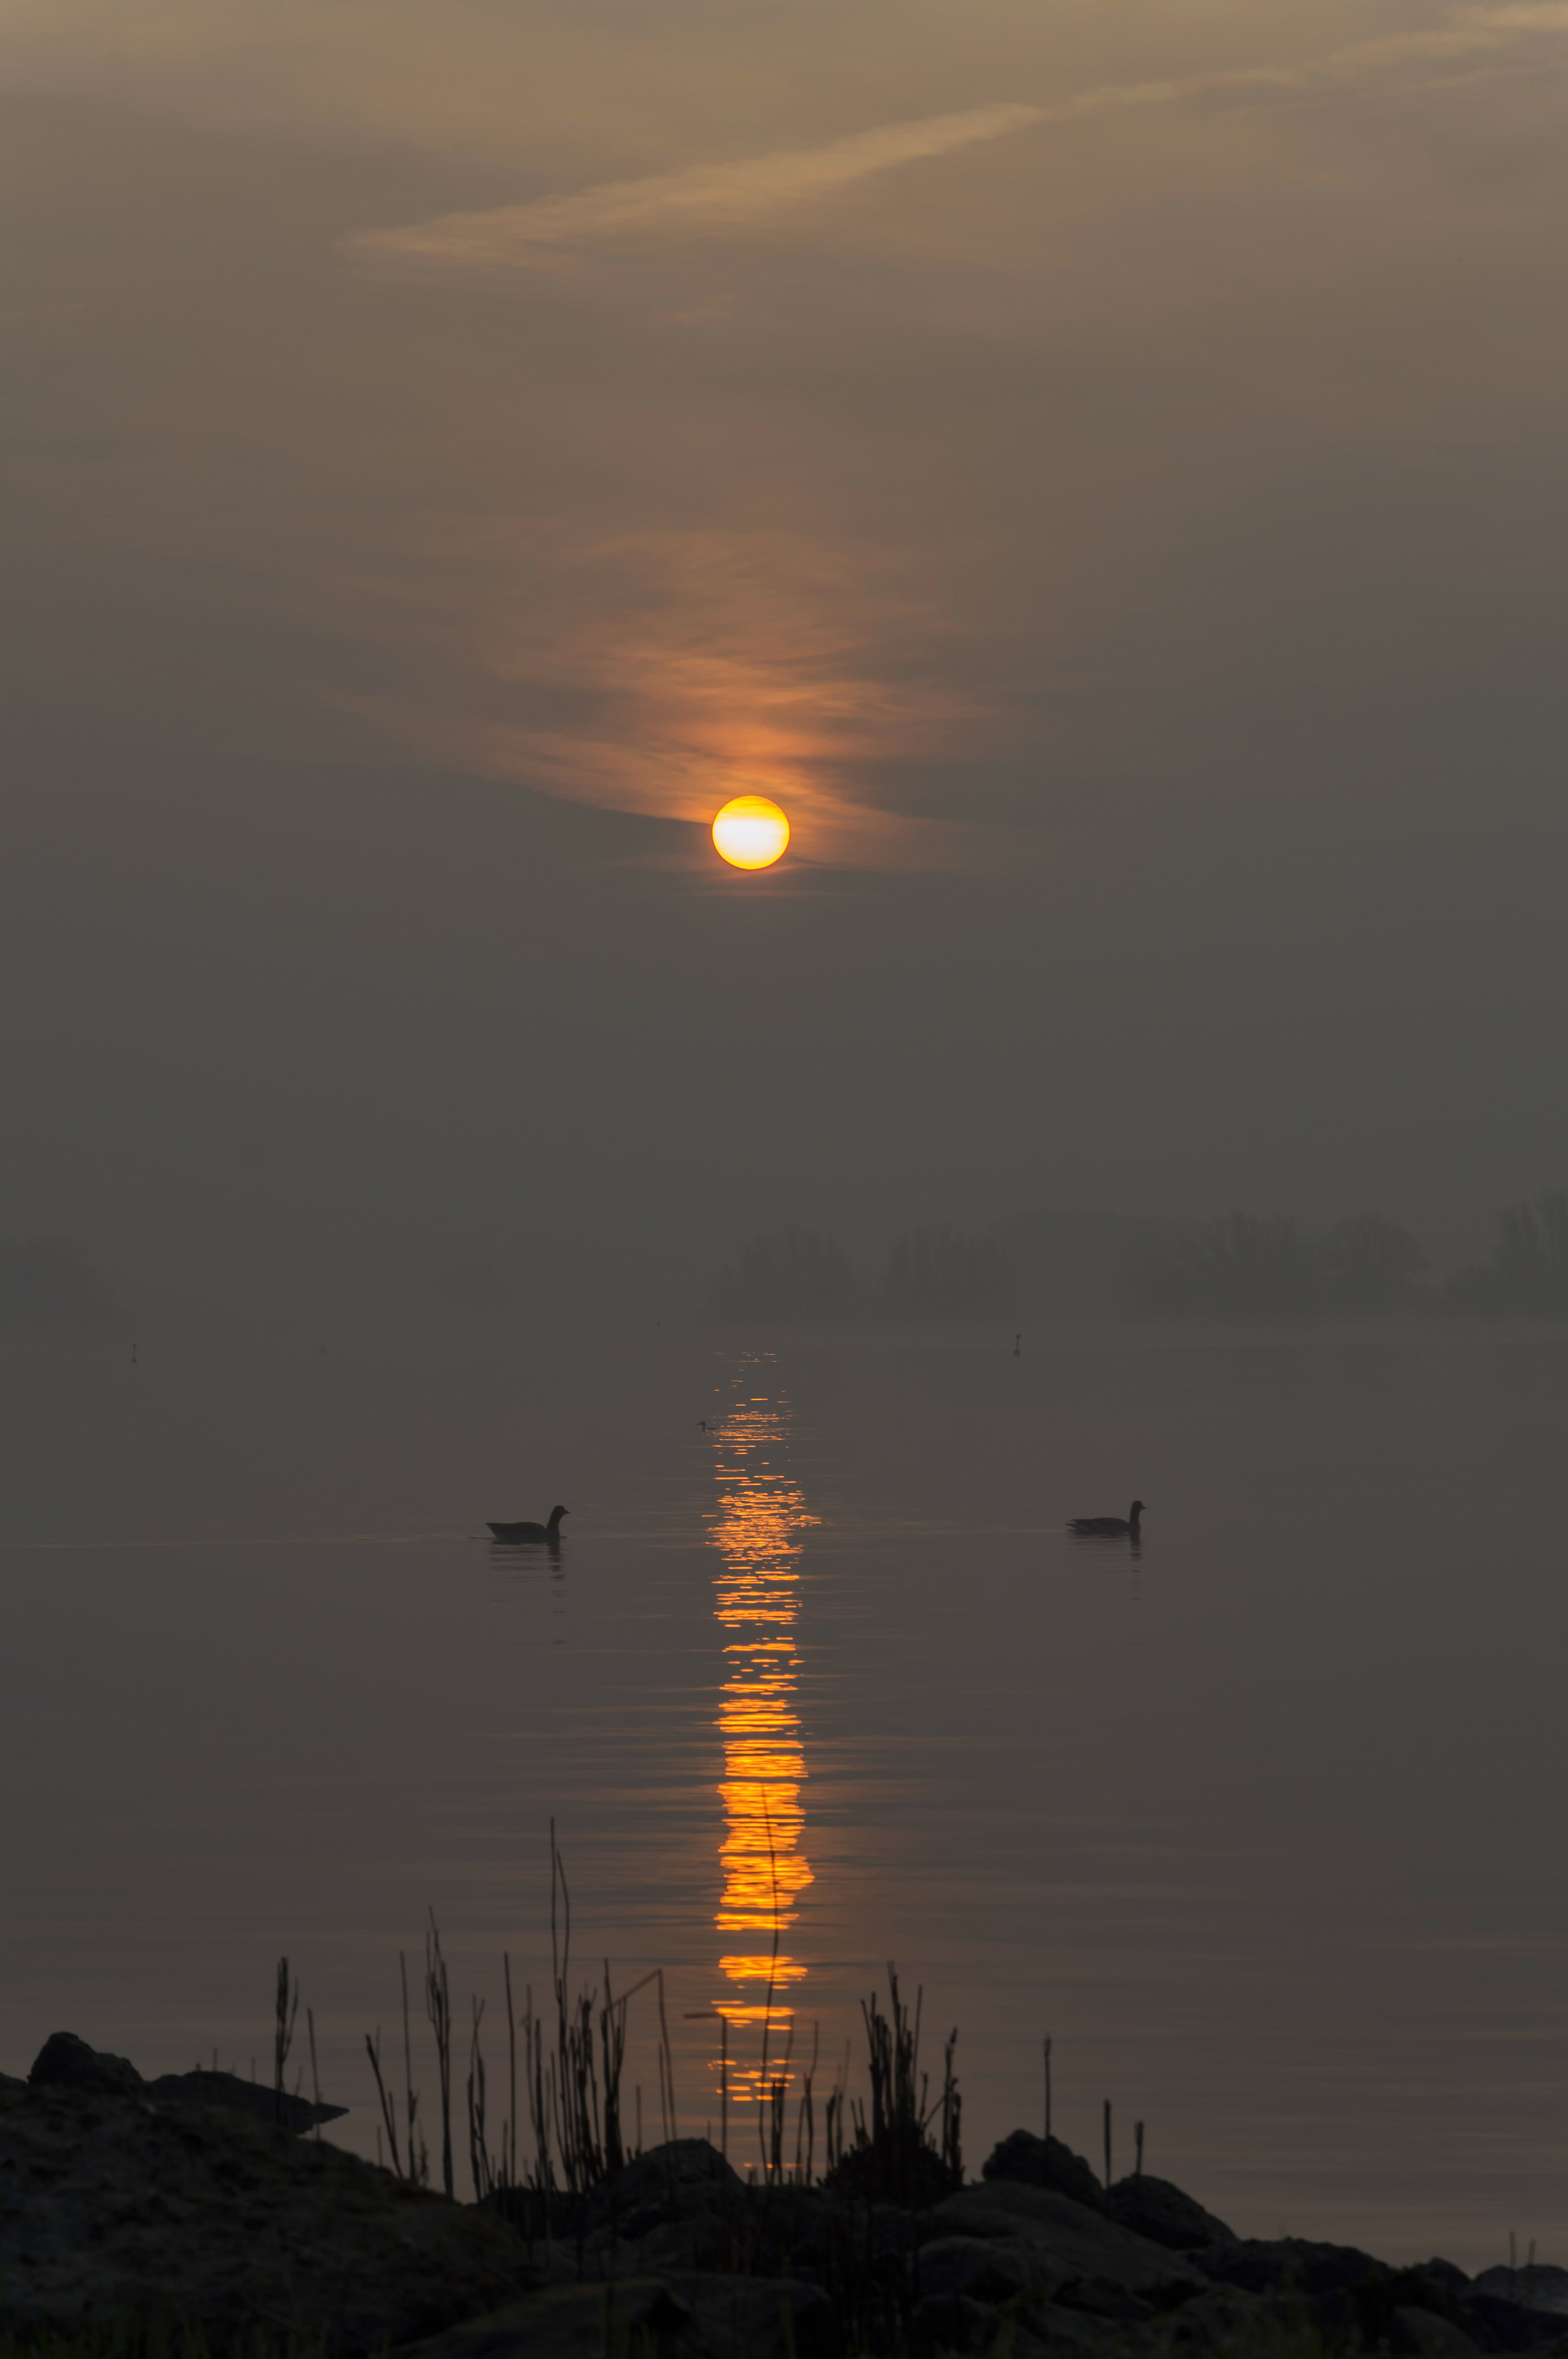
sea, coast, nature, outdoor, ocean, horizon, cloud, sun, sunrise, sunset, photography, sunlight, morning, dawn, atmosphere, dusk, evening, reflection, tower, glow, nikon, birds, nederland, netherlands, zuidholland, outdoorphotography, backlight, zon, paulvandevelde, pdvandevelde, padagudaloma, natuurfotografie, dordrecht, biesbosch, nederlandinfotos, tegenlicht, ochtendgloren, hollandse, vogels, reflectie, refelction, afterglow, atmospheric phenomenon, red sky at morning